Buenos Aires Great Southern Railway

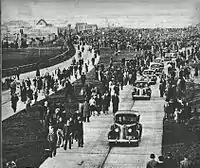
Inauguration of the General Paz Avenue in 1941. The increasing growth of road transport contributed to the decline of railway in Argentina

Much of the goods traffic, including the movement of grain, livestock, fruit from the valley of the Rio Negro, was seasonal, as was the summer tourist traffic to Mar del Plata, Miramar and Necochea. Apart from the suburban services around Buenos Aires and Bahía Blanca, the main traffic flow was between these two cities and beyond by three routes: the direct line via Las Flores, Olavarría and Coronel Pringles; a variant of this from Olavarría through General La Madrid and Saavedra; or finally via Las Flores and Tres Arroyos. Services beyond Bahia Blanca through the Plaza Huincul oilfield to Zapala in Neuquén Province, at first provided by through coaches on trains to Bahía Blanca, soon developed to the point where it became necessary to run separate complete trains from Buenos Aires.